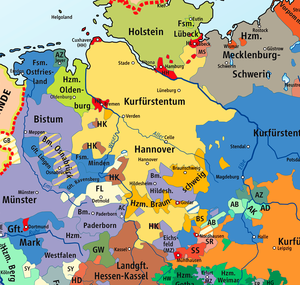
L'électorat de Brunswick-Lunebourg, également appelé électorat de Hanovre, est un ancien État du Saint-Empire romain germanique. Il est né en 1692 de la principauté de Calenberg faisant partie du duché de Brunswick-Lunebourg, lors de l'attribution du titre de prince-électeur au prince Ernest-Auguste.
Au moment de la guerre d'indépendance des États-Unis, les Britanniques ont engagé environ 30 000 mercenaires allemands. Un tiers de ces mercenaires étaient basés dans la Province de Québec. Commandés par le général Friedrich Adolf Riedesel, ils sont intervenus contre les colons révoltés des treize colonies, principalement au début de la guerre, et ont passé sept hivers parmi la population canadienne. Plus de 2 000 d'entre eux s'y sont finalement établis. Leur apport démographique et culturel y est aujourd'hui reconnu à titre d'événement historique national.
Le duché d'Oldenbourg est un ancien État membre du Saint-Empire romain germanique, puis de la Confédération du Rhin et de la Confédération germanique.